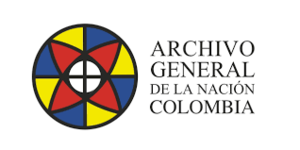
En Colombie, les Archives générales de la Nation ont été créées en 1989. Leur siège est à Bogota. Elles relèvent du ministère de la Culture. Leur budget est de 13 927 878 880 Pesos.